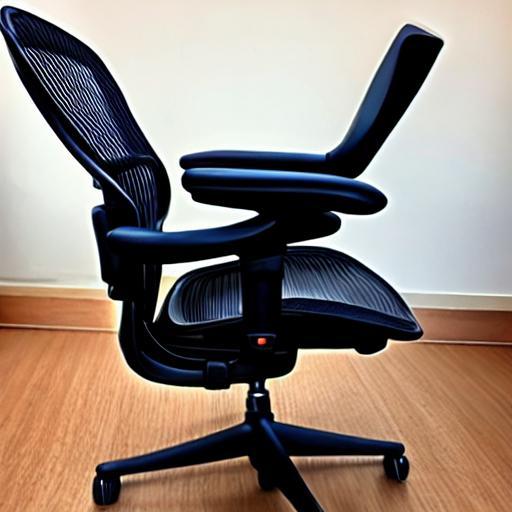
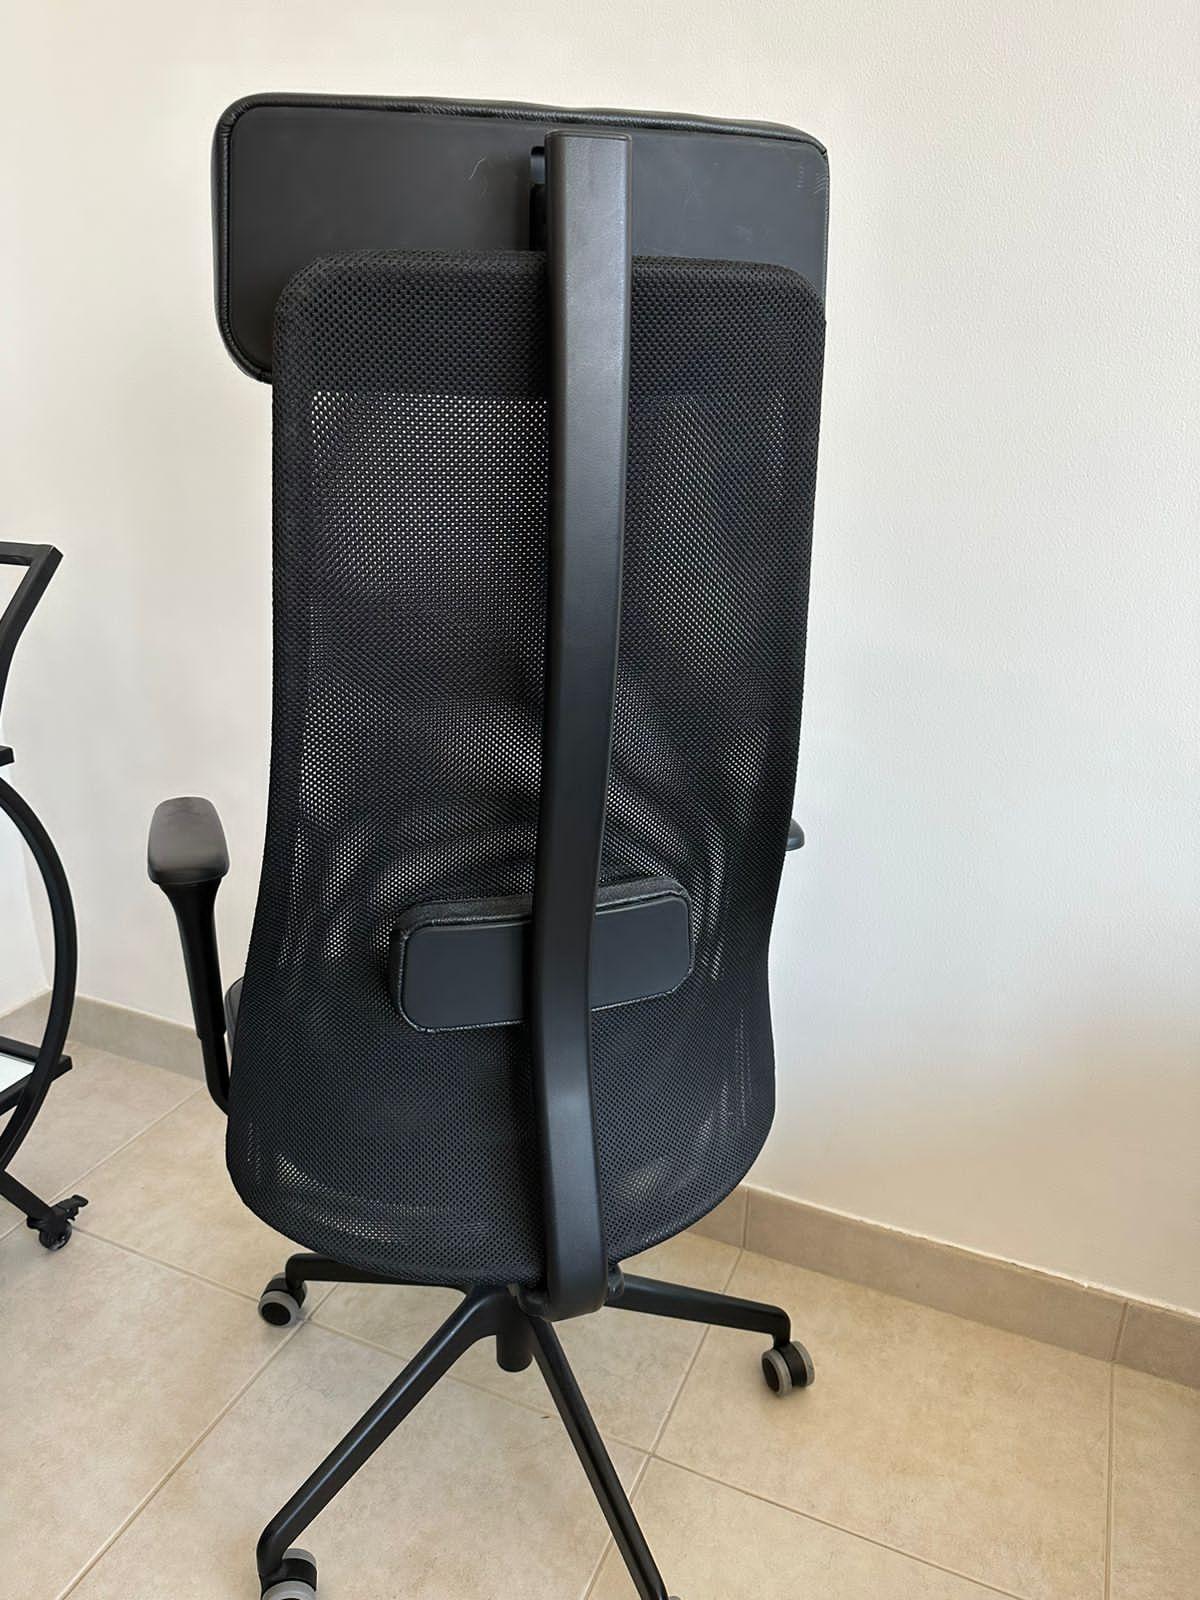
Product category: items_chair
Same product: no